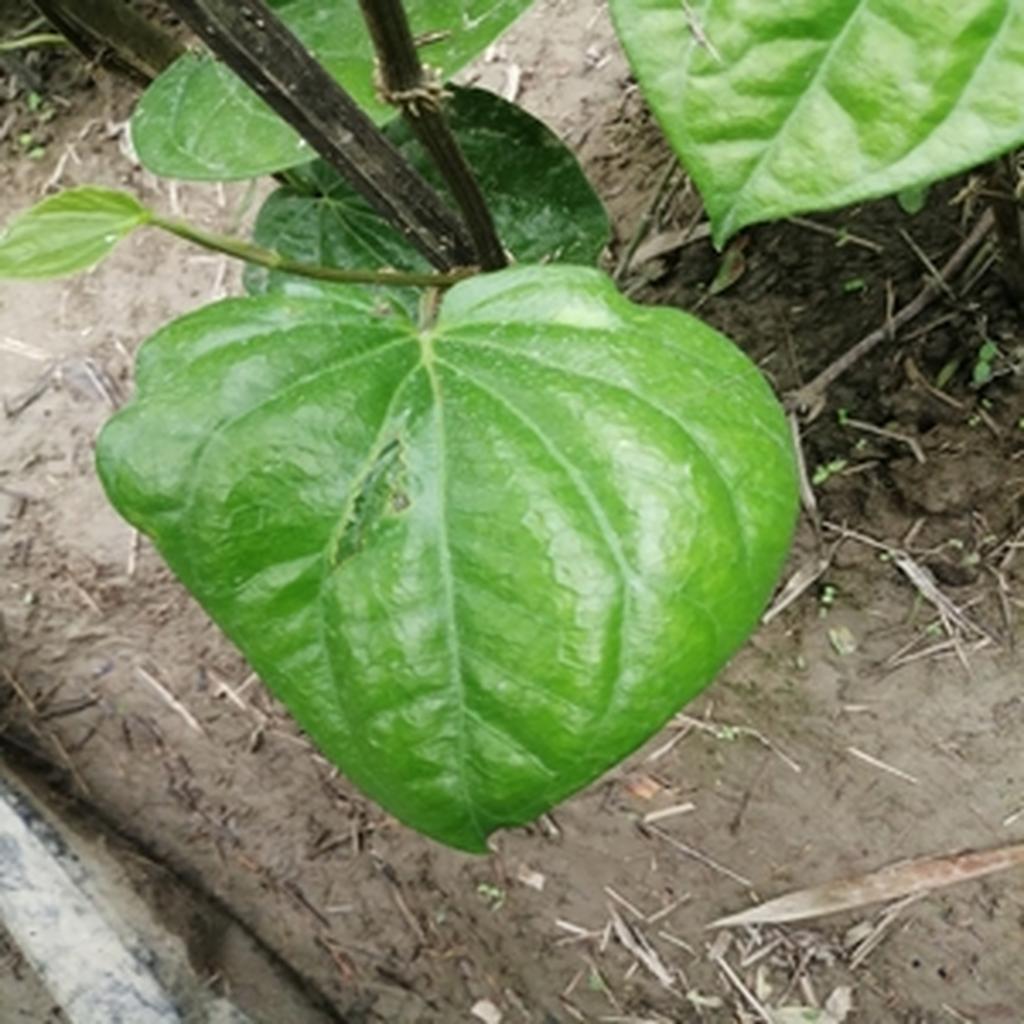
Label: Healthy_Leaf